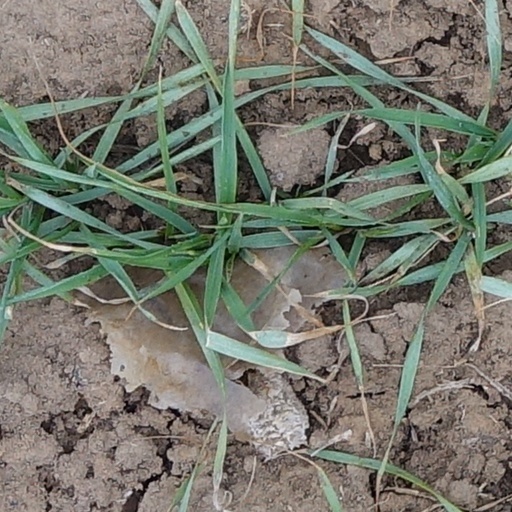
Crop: wheat